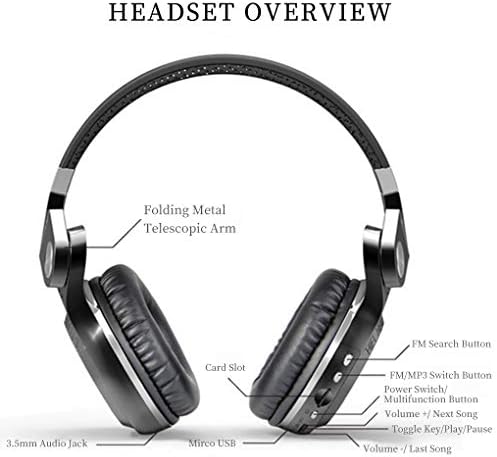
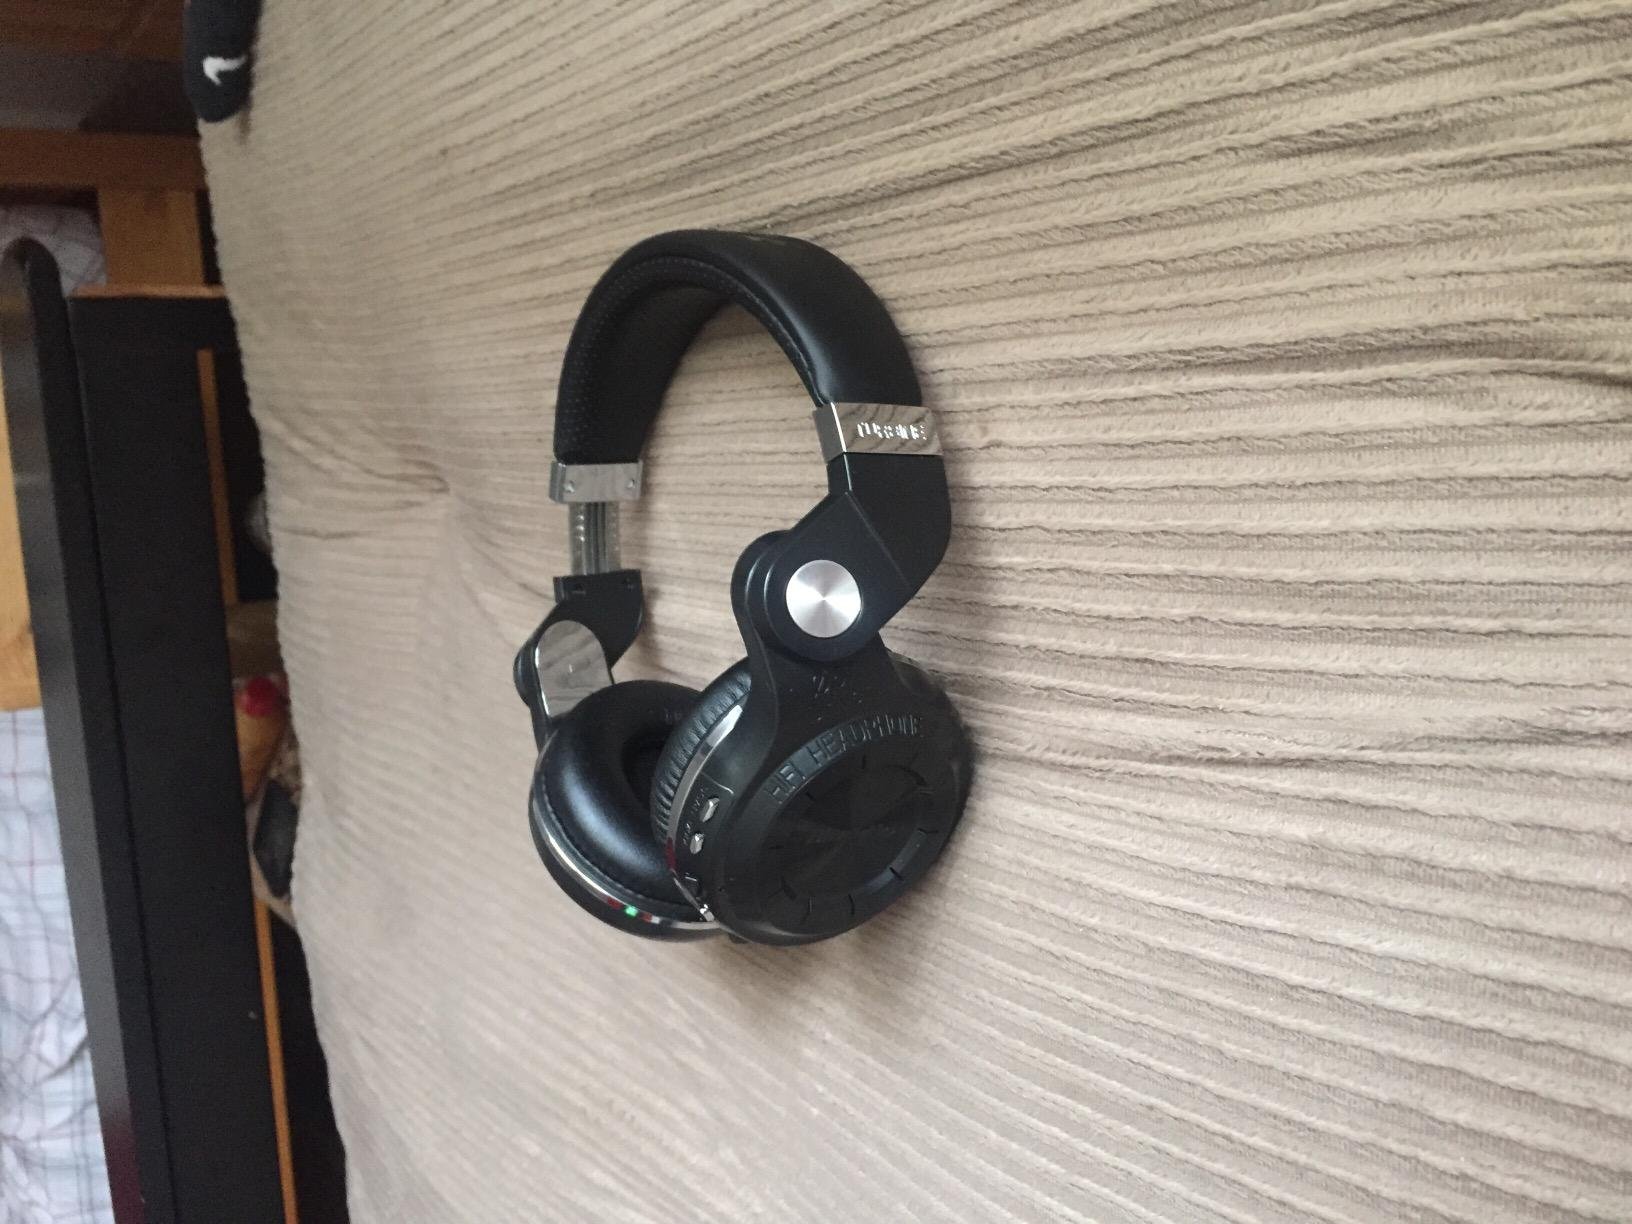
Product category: headphones
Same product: yes